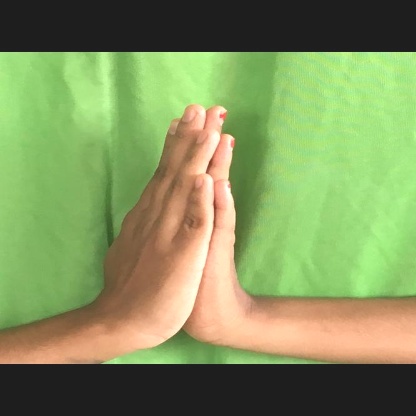
Mudra: Anjali